Marwari horse

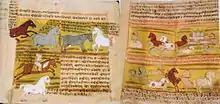
Pages of an old manuscript, filled with script. Several paintings of horses are shown, including horses running free and interacting with humans

The origins of the Marwari are obscure. It is thought to descend from the warhorses of the Rajput warriors of the Marwar and Mewar regions of Rajasthan, with subsequent influence of horses of Turkoman type brought to the area by Mughal invaders in the sixteenth century. Unlike the Kathiawari, the Marwari shows little Arab influence. In the late sixteenth century Abu'l-Fazl ibn Mubarak, in his "Ain-i-Akbari", says that the finest horses in India were those of Kutch, and recounts a myth that an Arab ship carrying seven fine Arab horses was shipwrecked on the shore of that district; Kutch is in modern Gujarat, while Marwar is in Rajasthan. Abu'l-Fazl also makes clear that the Emperor Akbar had about twelve thousand horses in his court stables, and that there were constant arrivals of new horses from all parts of the Islamic world. There is also the possibility of some Mongolian influence from the north. The breed probably originated in northwest India on the Afghanistan border, as well as in Uzbekistan, Kazakhstan, and Turkmenistan, and takes its name from the Marwar region (also called the Jodhpur region) of India.